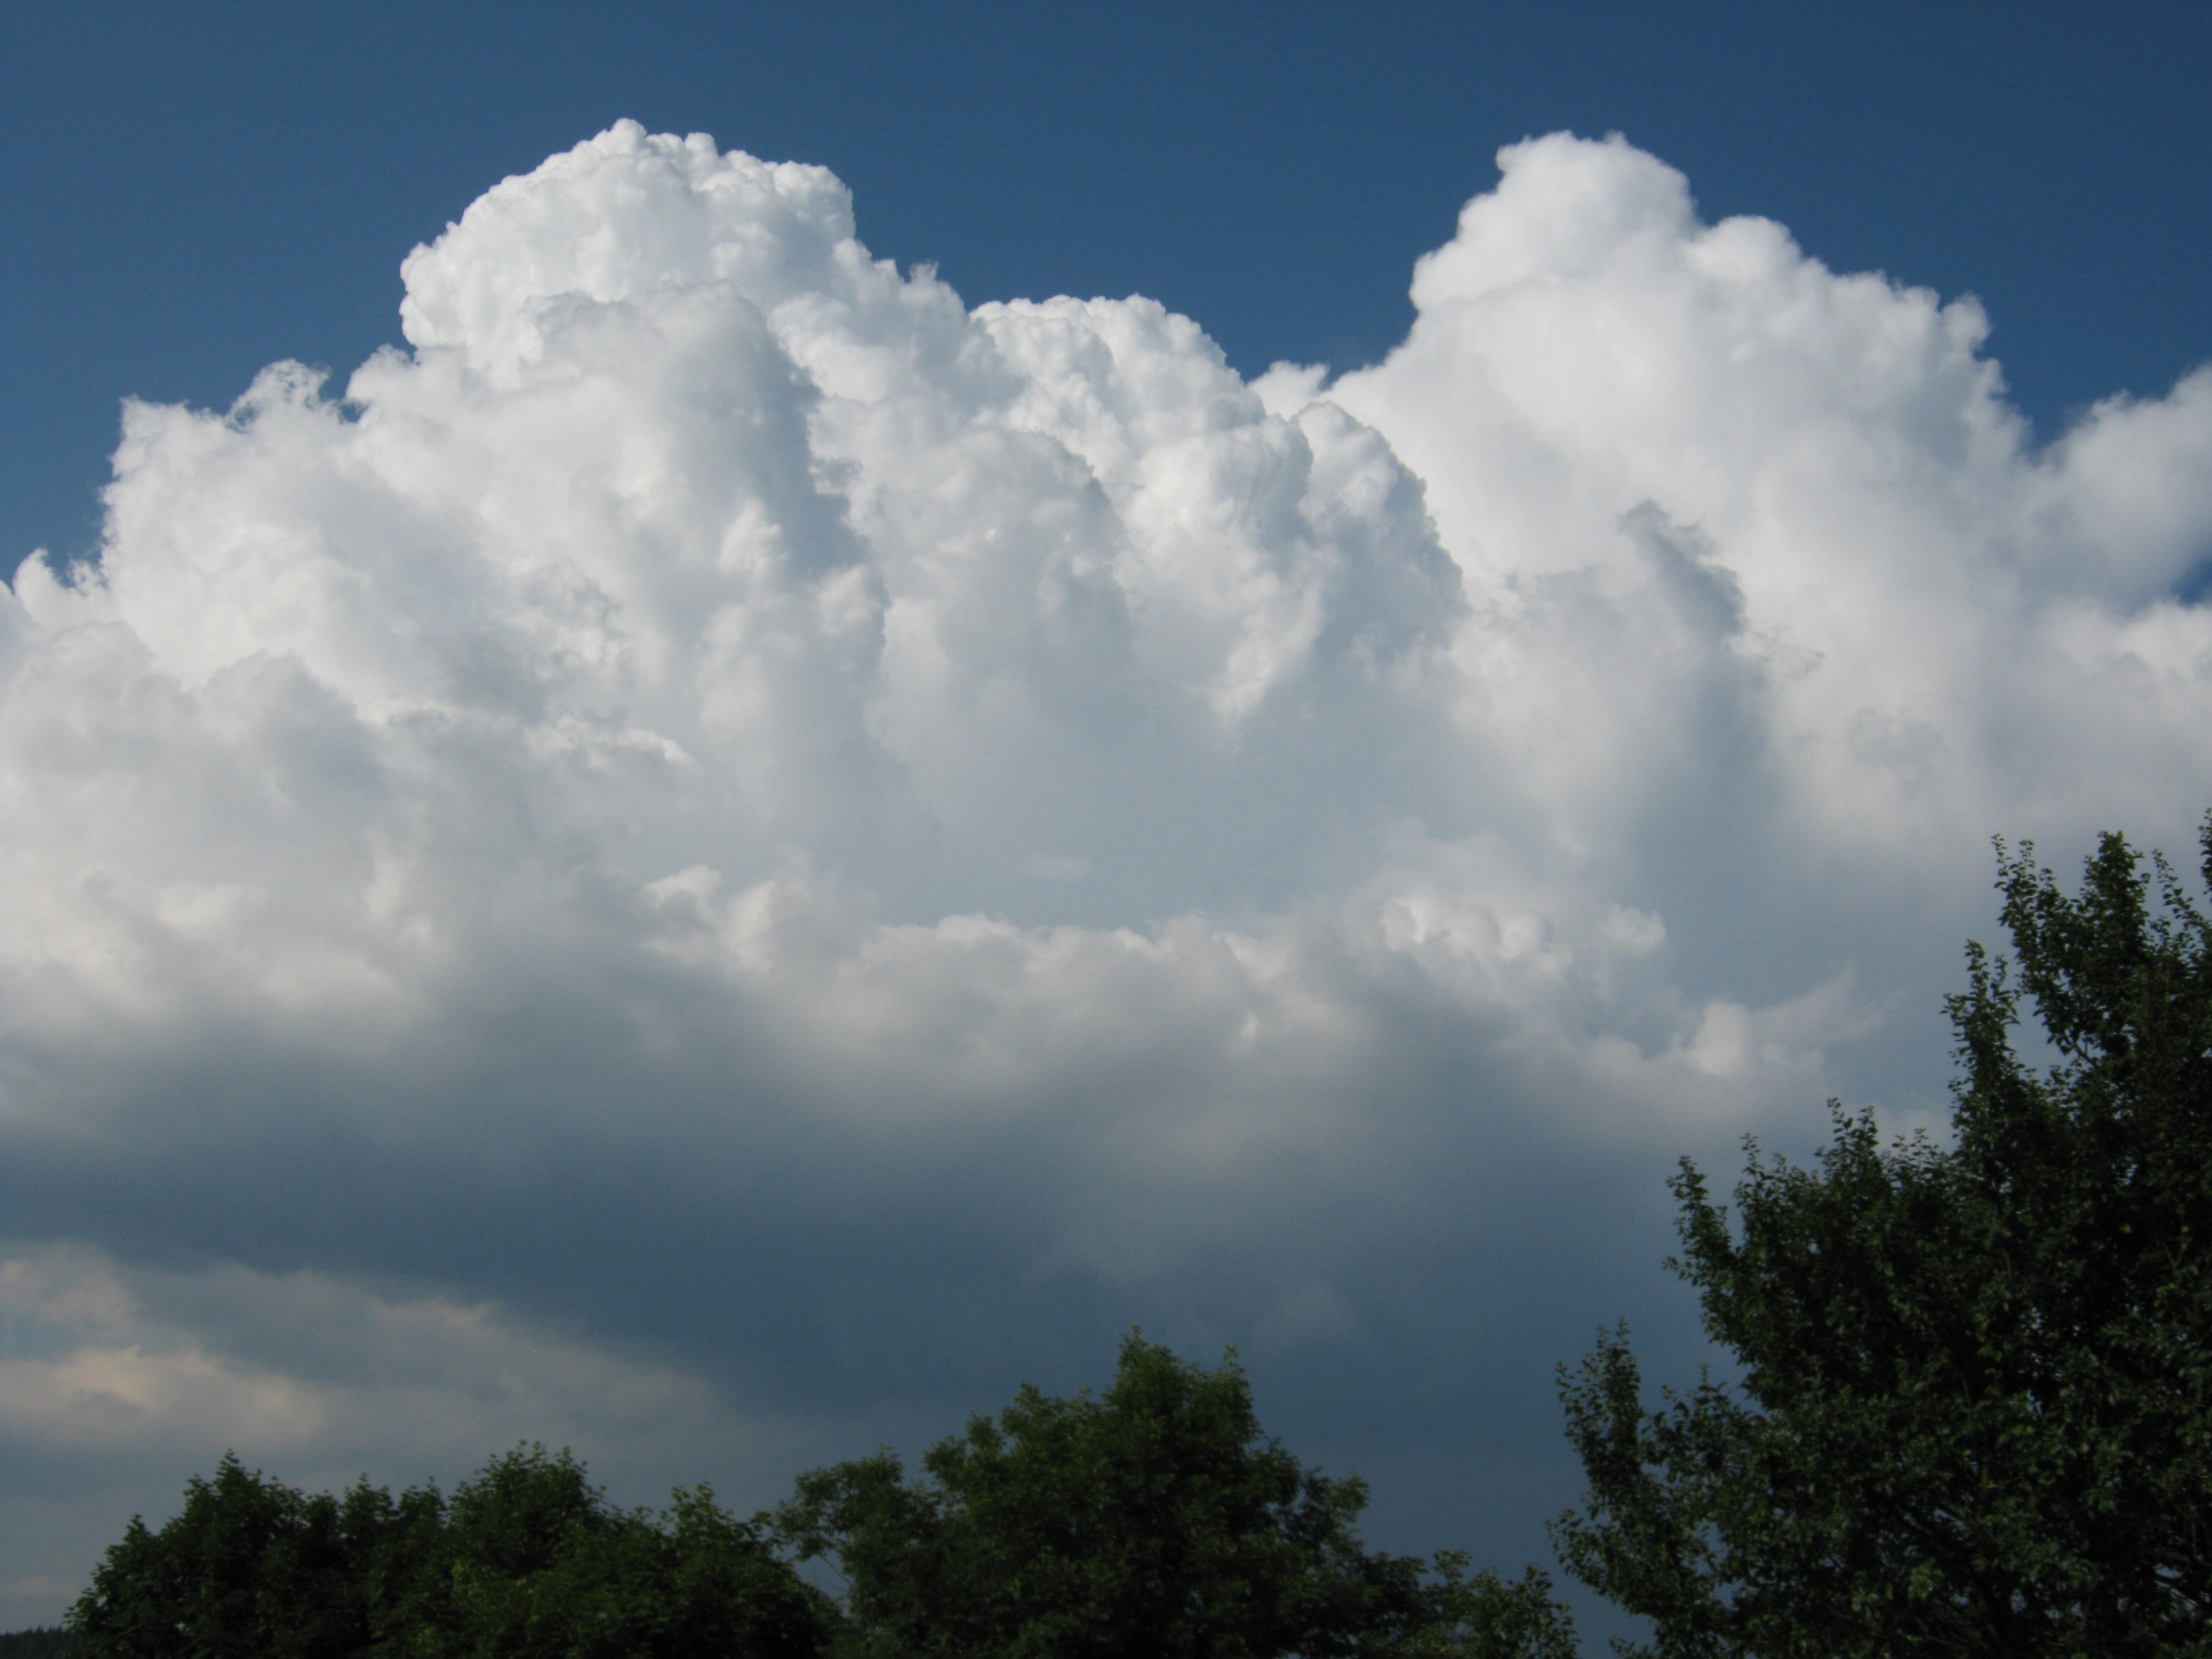
nature, cloud, sky, atmosphere, daytime, weather, cumulus, clouds, meteorological phenomenon, atmosphere of earth